TD Tom Davies

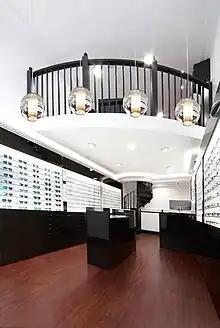
The Royal Exchange, Tom Davies Bespoke Optician Store

Heston Blumenthal's spectacles are both bespoke pairs made by Tom Davies